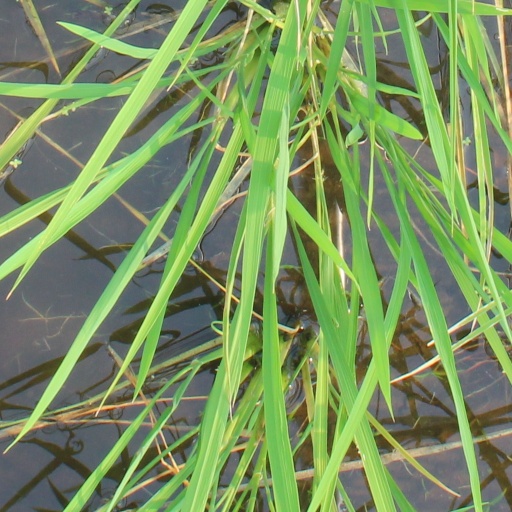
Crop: rice